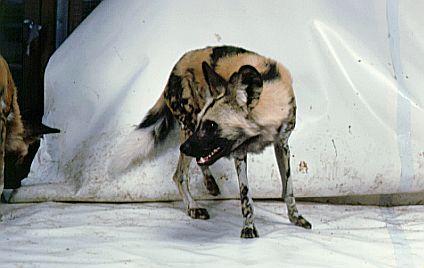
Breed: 211-n000025-African_hunting_dog